Kasai, Hyōgo

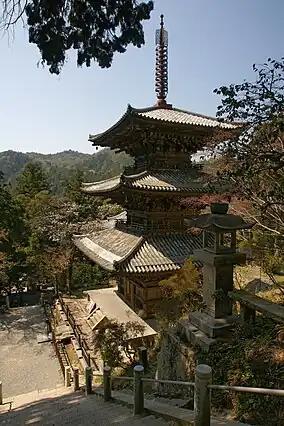
Ichijō-ji's pagoda

Kasai is located almost in the center of the Harima Plain, with forests in the north and low mountains in the south. The city measures approximately 12.4 kilometers east–west, and 19.8 kilometers north–south. The main rivers that flow here are the Manganji River, which is one of the tributaries of the Kako River, and the Fukkoji River, which is a tributary of the Manganji River.